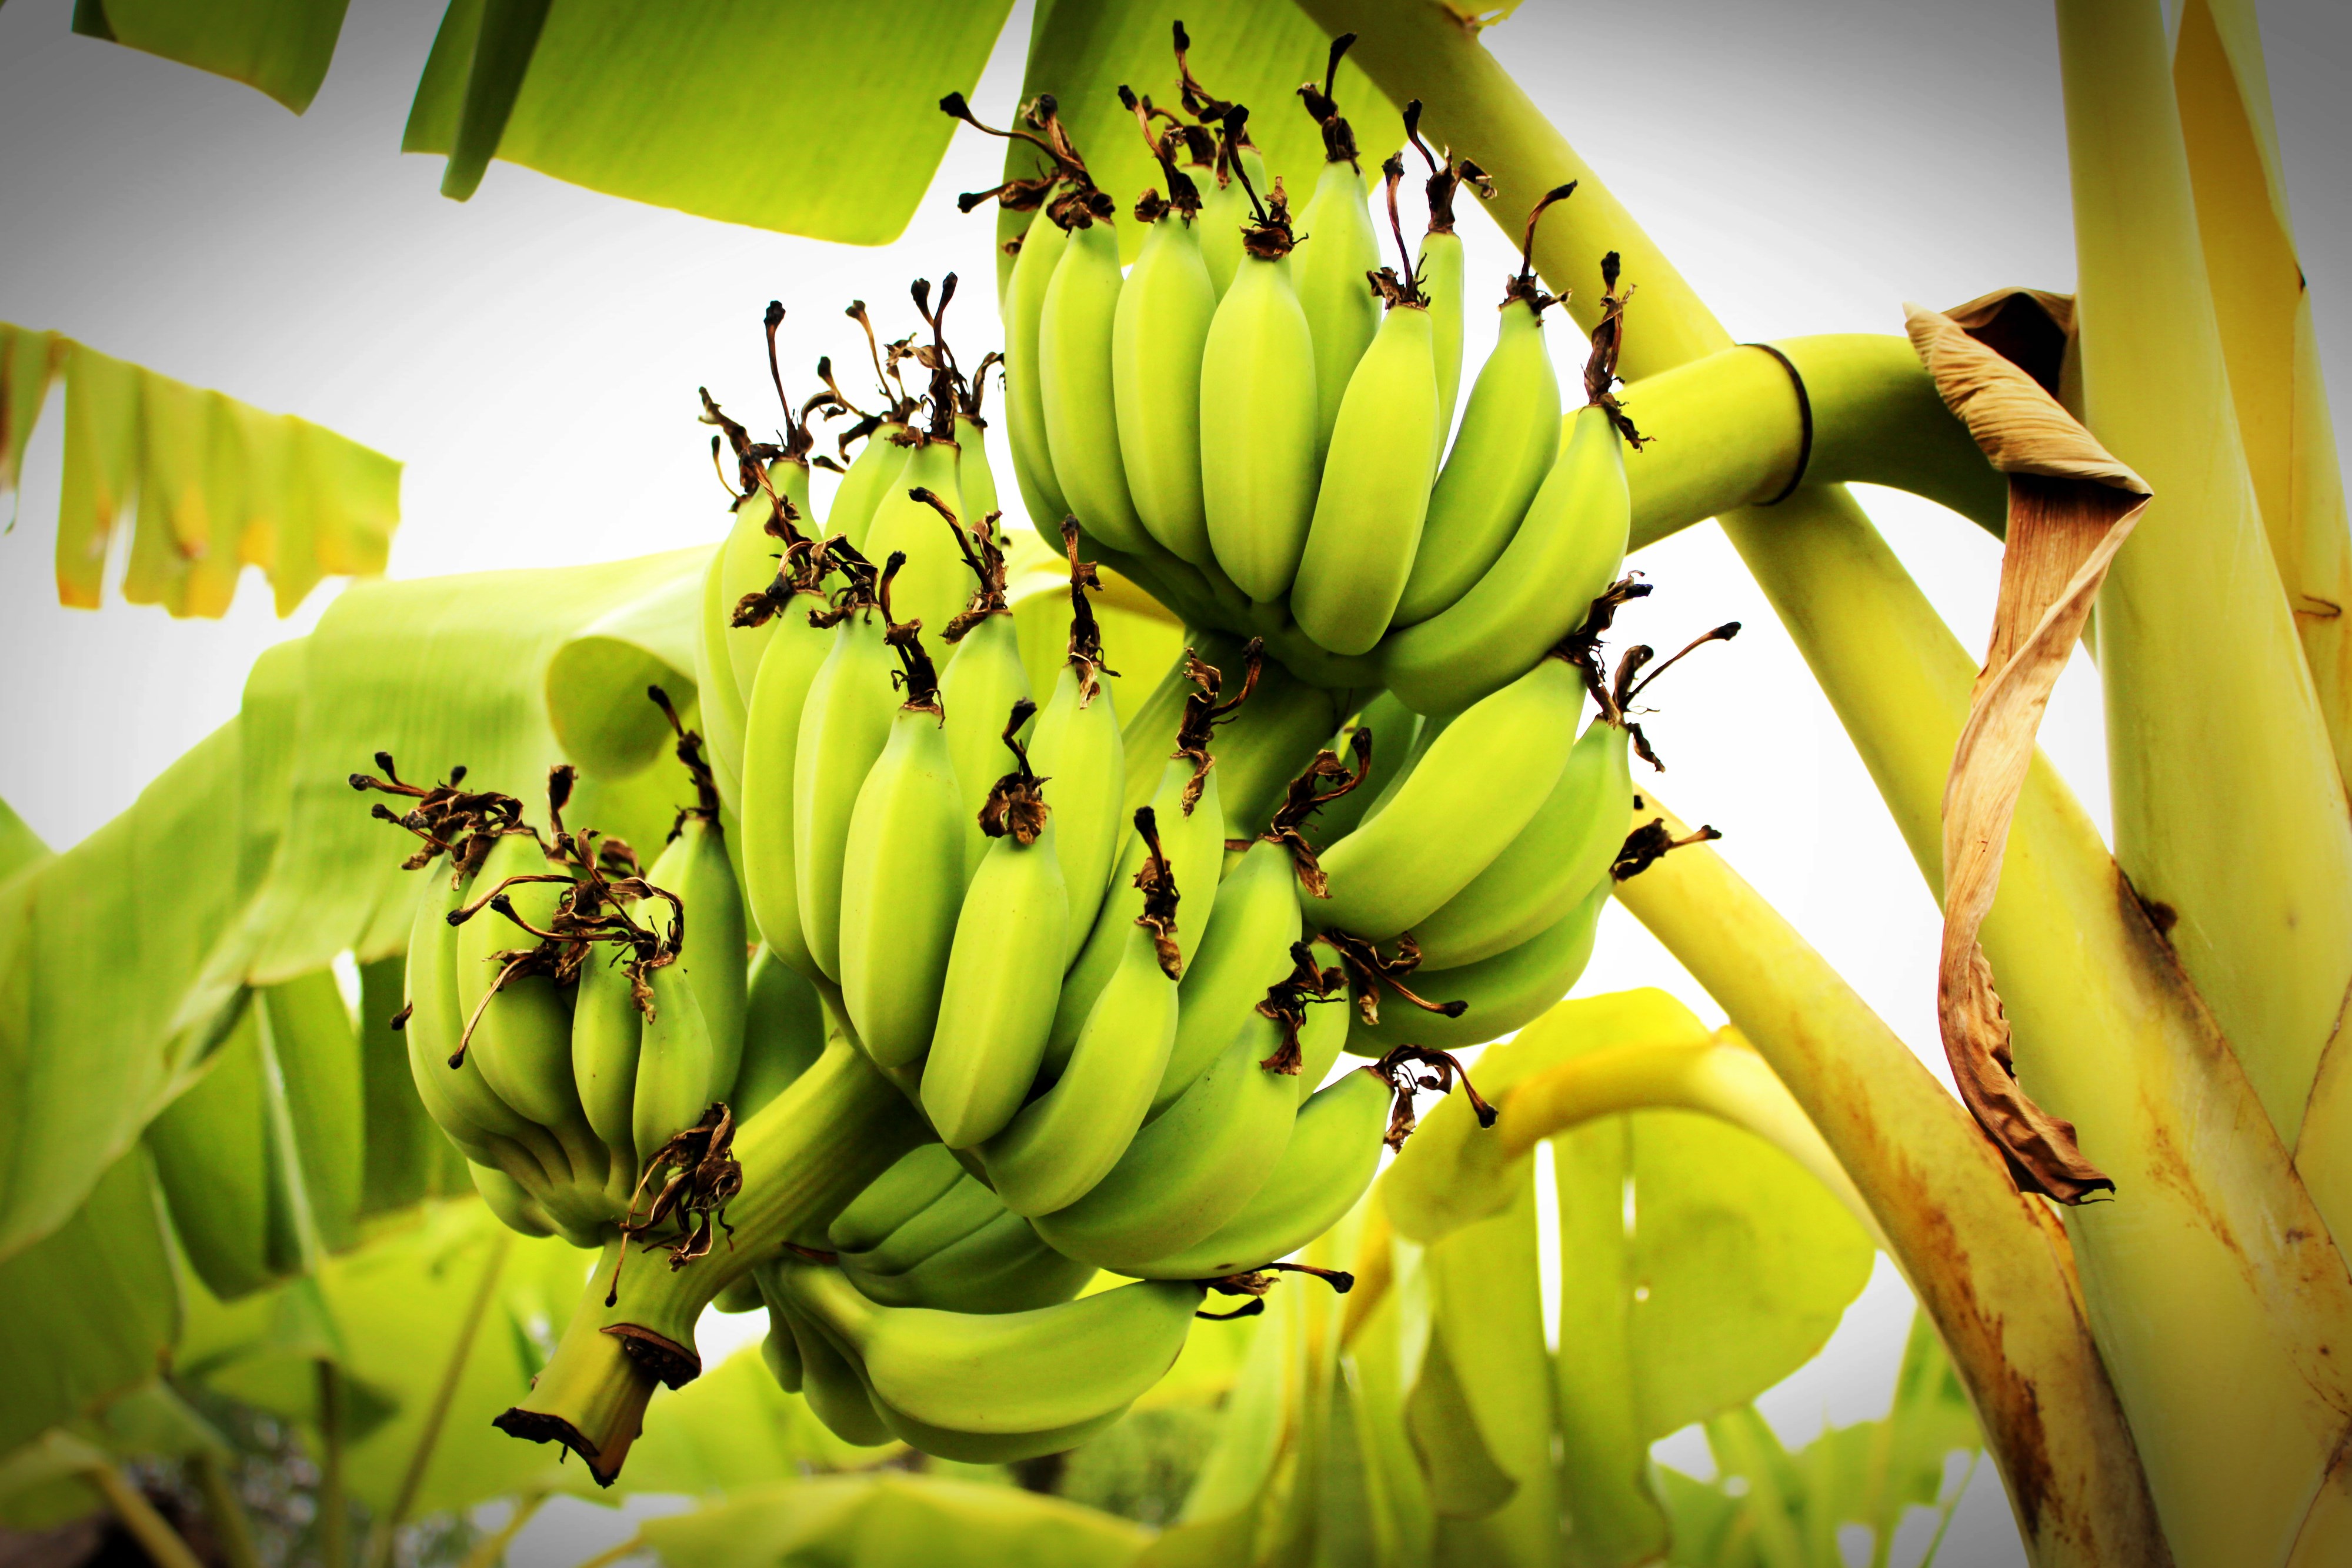
tree, nature, forest, branch, group, growth, plant, bunch, fruit, sweet, leaf, flower, summer, food, green, produce, tropical, color, macro, grow, natural, fresh, botany, hanging, yellow, banana, healthy, flora, plantation, organic, ripening, macro photography, flowering plant, daisy family, plantains, plant stem, land plant, arecales, banana family, potassium